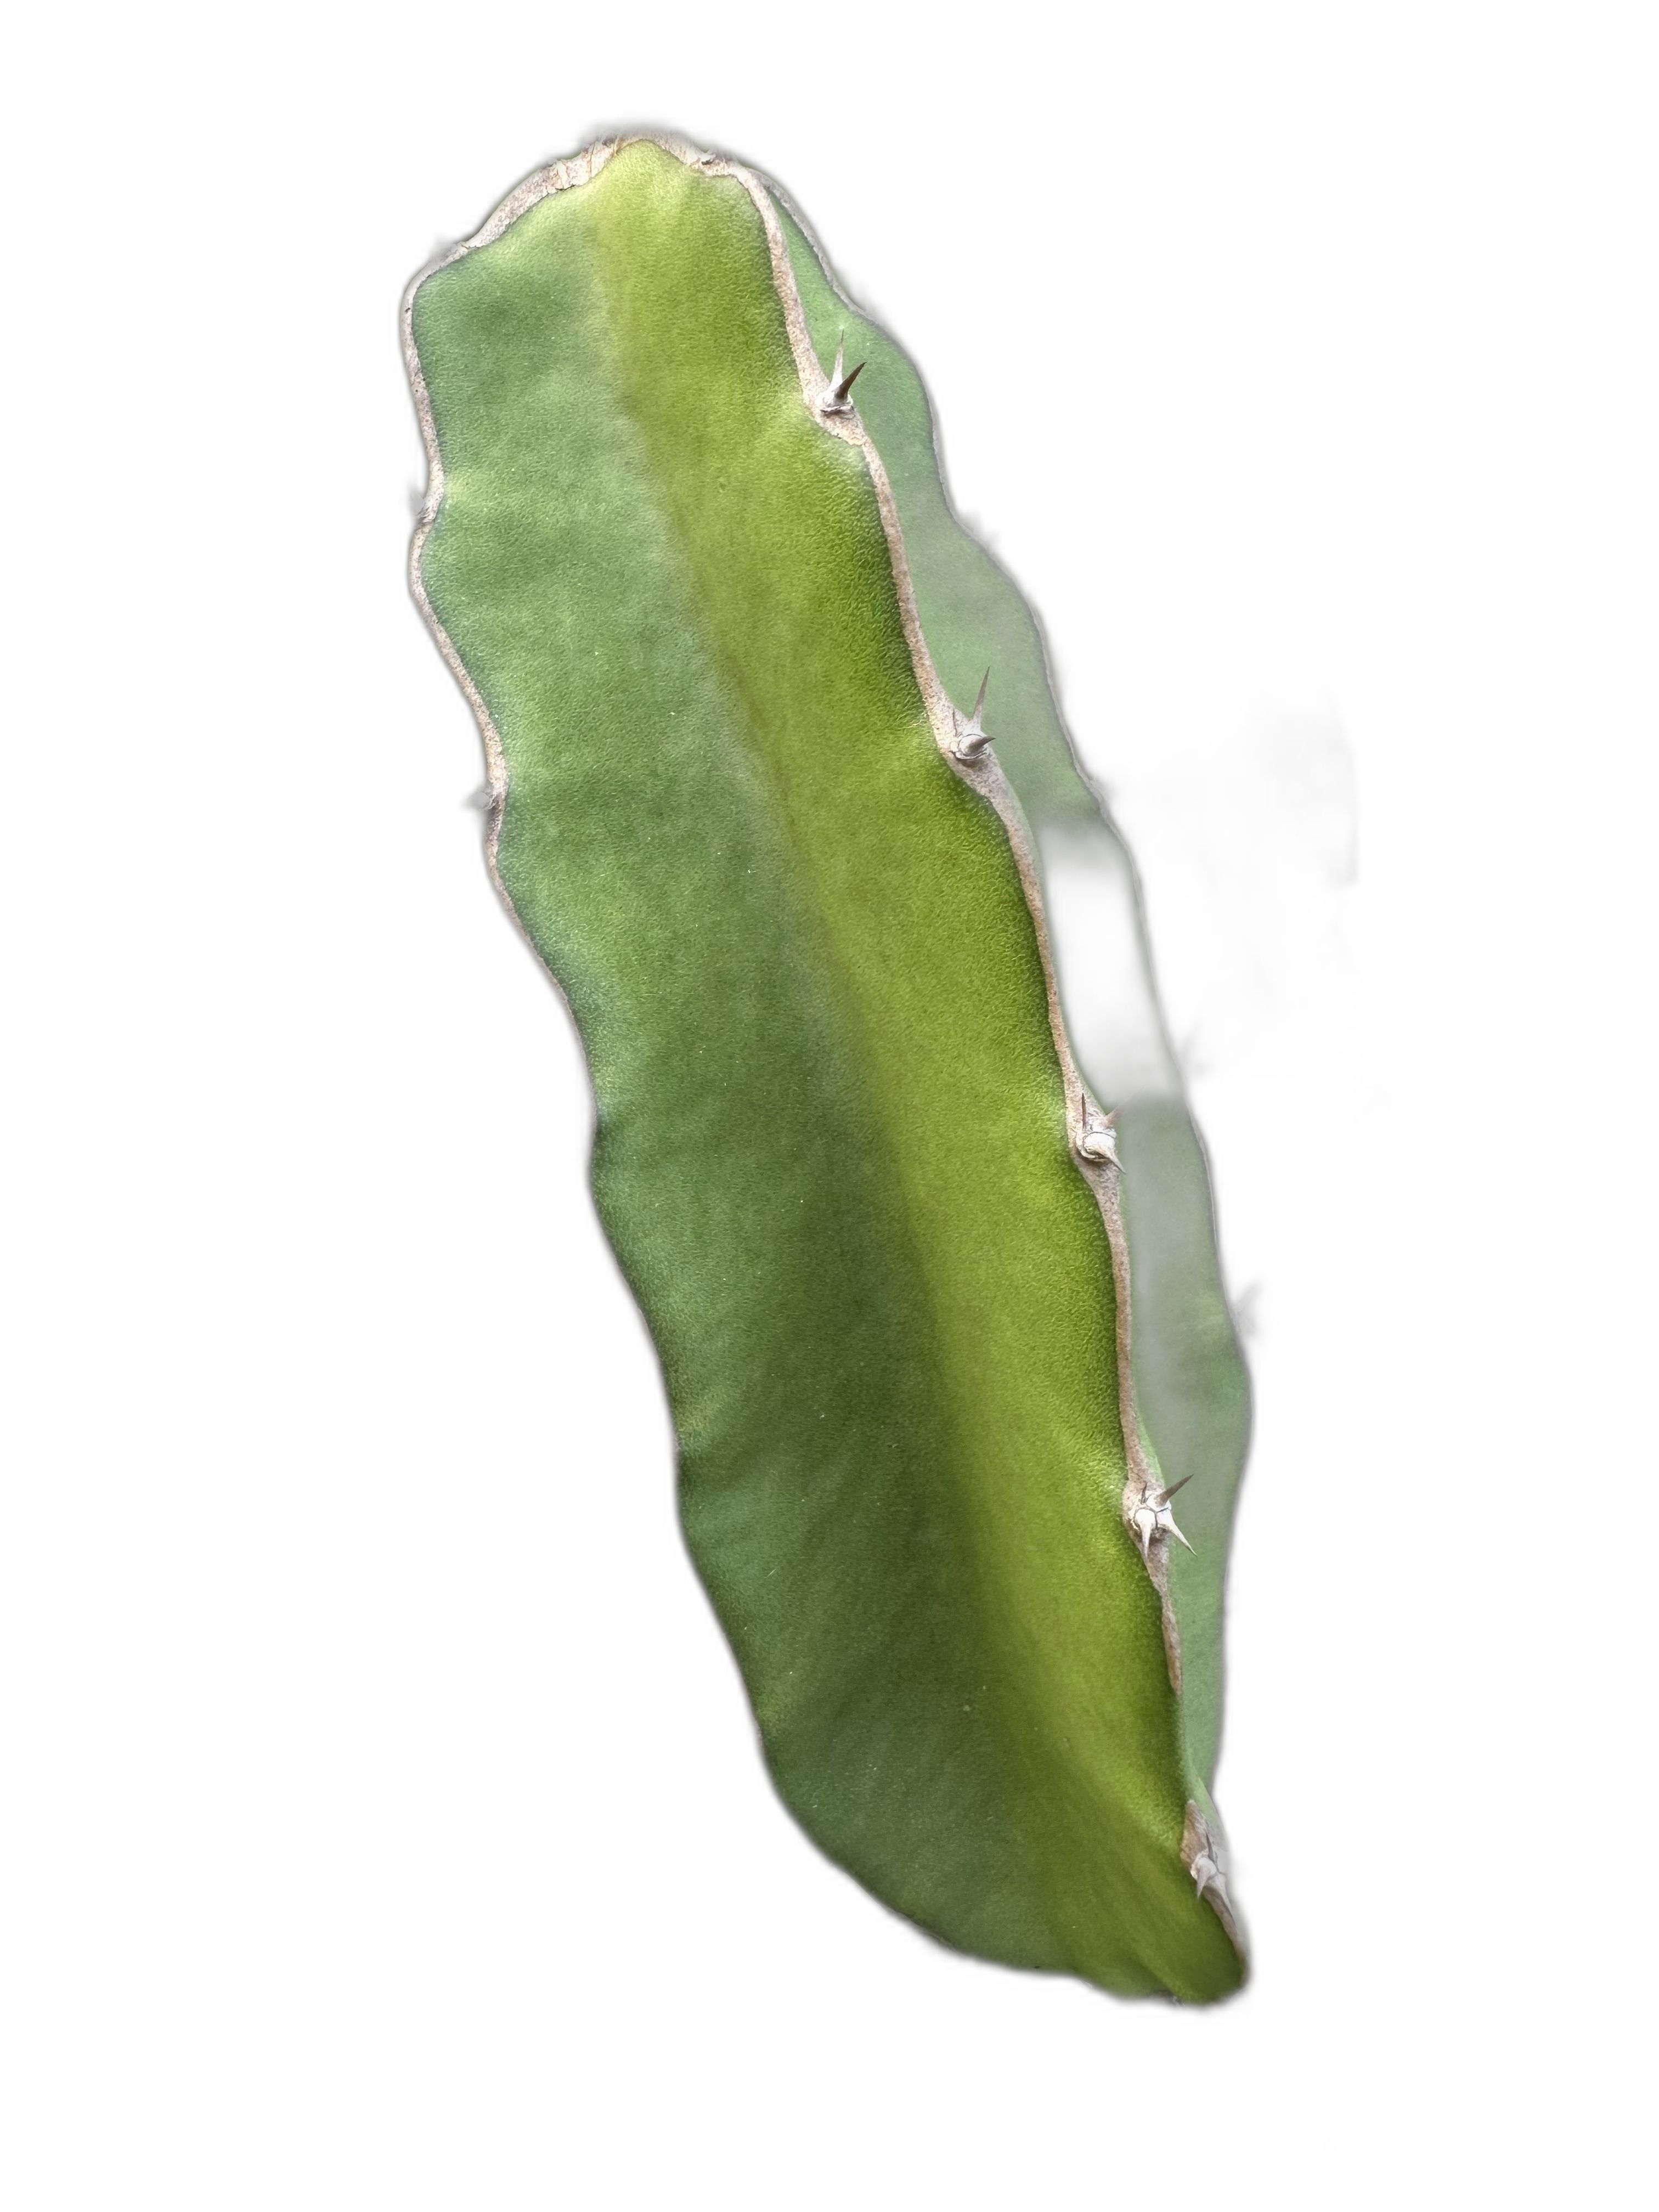
Label: Good leaf